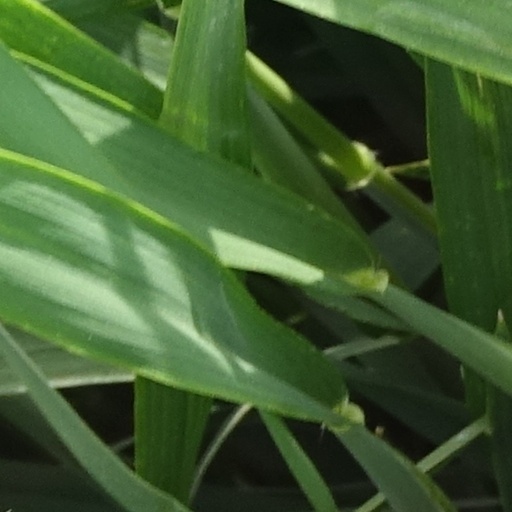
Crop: wheat